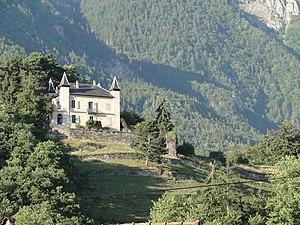
Vue du Château des tours (Haute-Savoie)
Le château des Tours est une ancienne forteresse du début du XVᵉ siècle en ruine au XVIIIᵉ siècle, sur laquelle a été rebâtie une demeure de maître dite château Blanc, en 1865, par l'avocat Pierre Blanc, qui se dresse sur la commune d'Ayse dans le département de la Haute-Savoie, en région Auvergne-Rhône-Alpes.